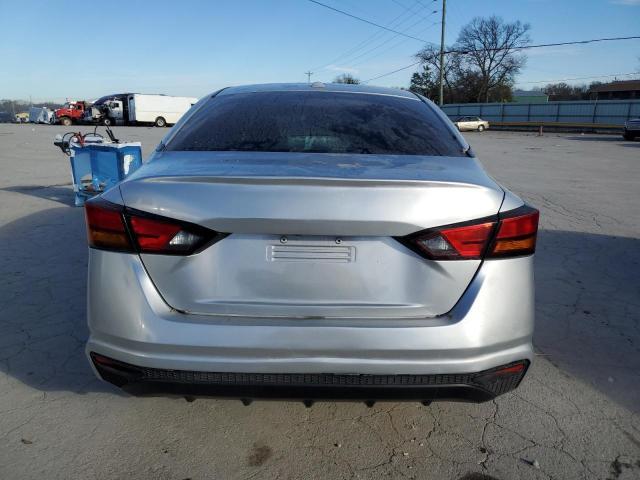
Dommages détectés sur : aile arrière droite, malle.
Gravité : mineur